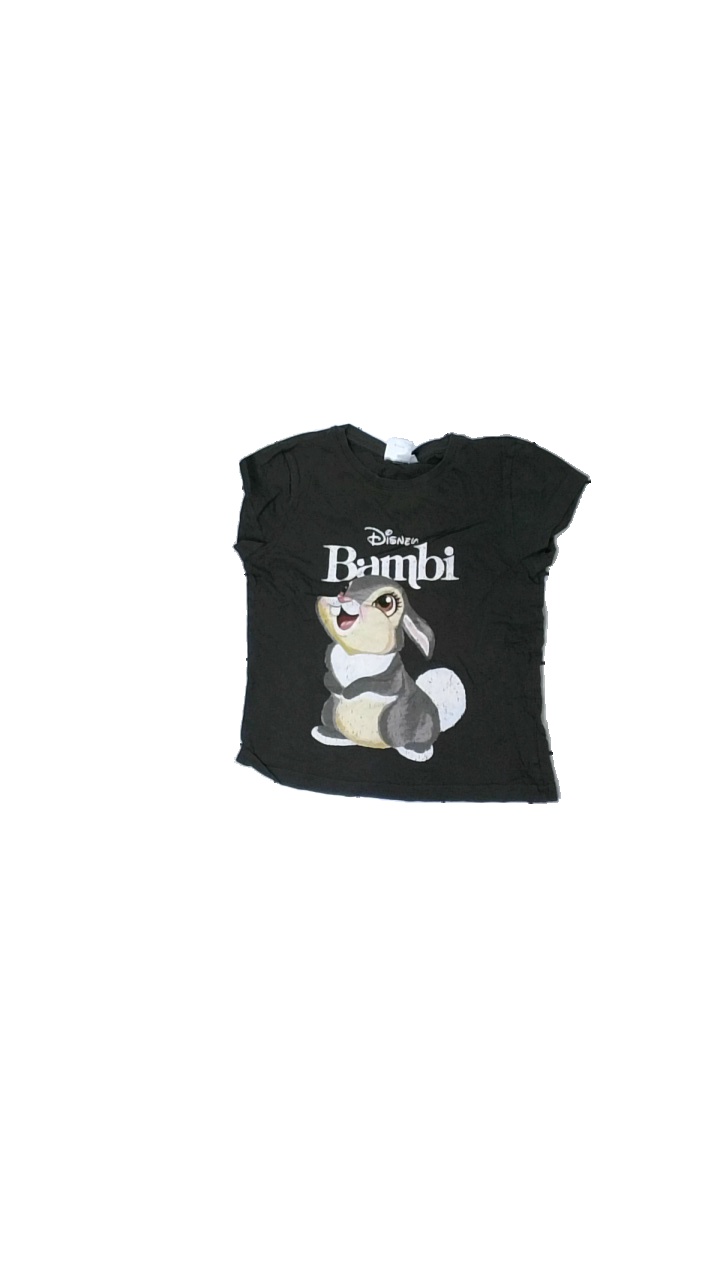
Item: T-shirt (Children)
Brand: Disney
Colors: Brown, White
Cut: Regular, C-collar
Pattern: Other
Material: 100% cotton
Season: All
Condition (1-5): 3
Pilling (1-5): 4
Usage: Export
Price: <50